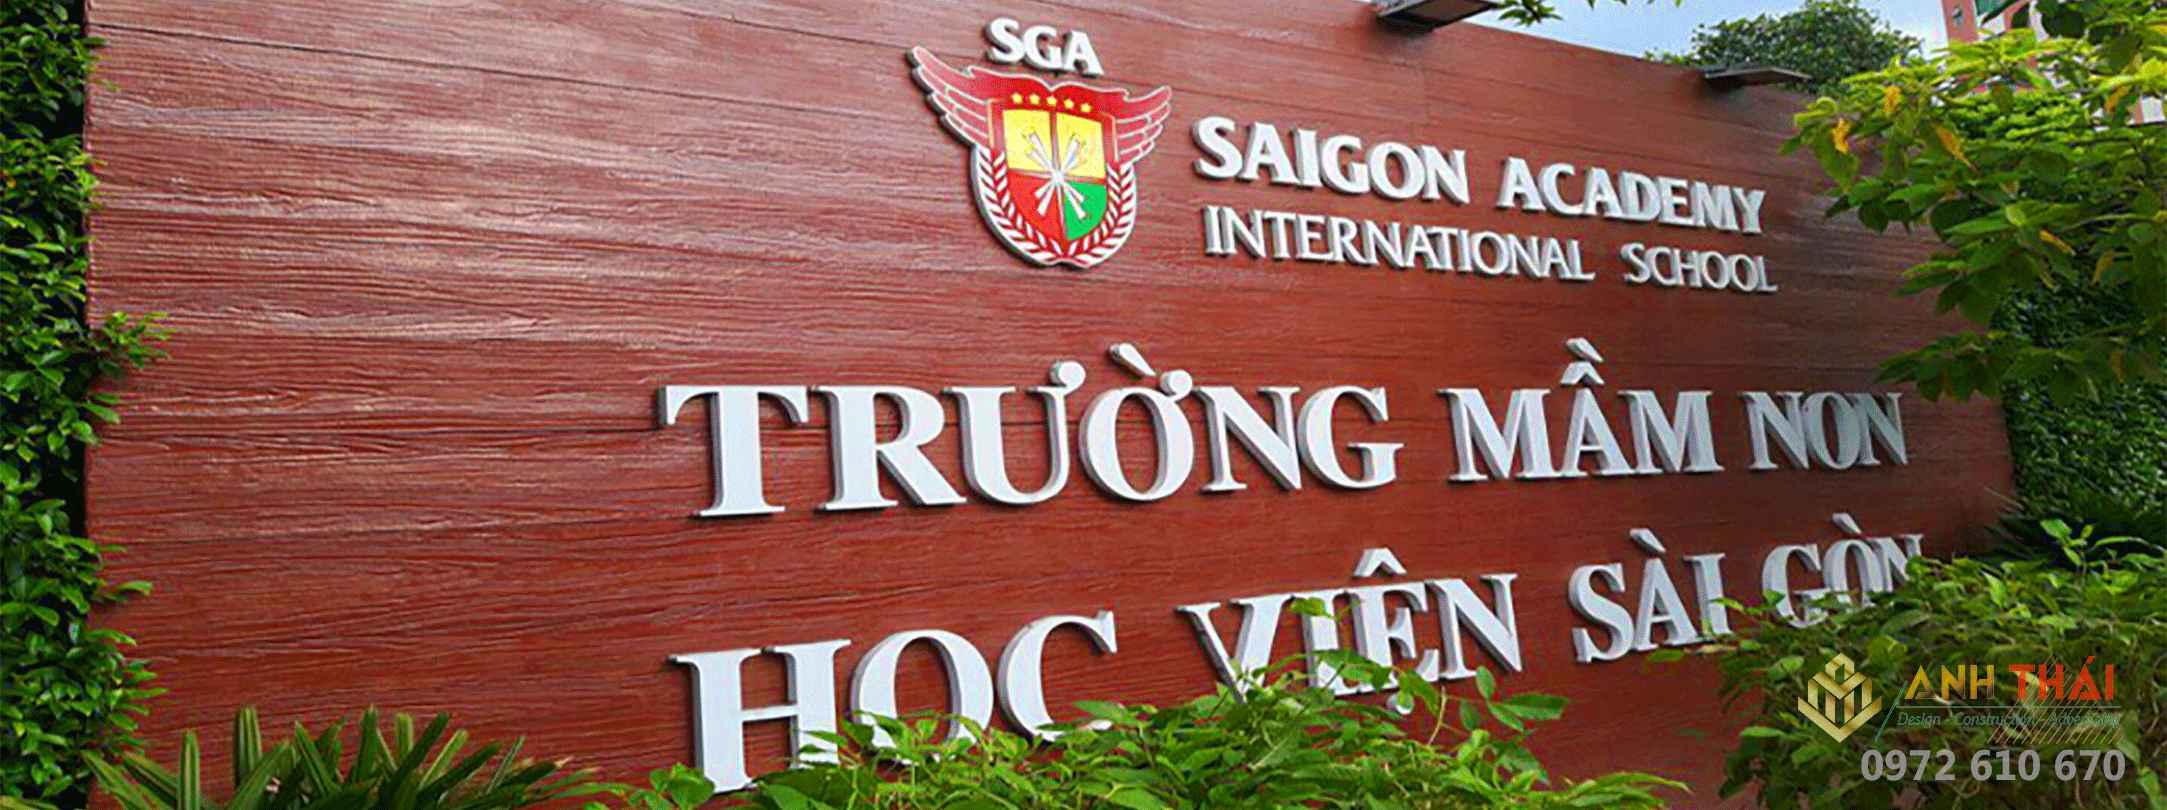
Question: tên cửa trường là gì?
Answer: trường mầm non học viện sài gòn